Town

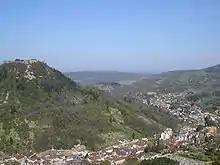
The town of Salins-les-Bains, France

Bulgarians do not, in general, differentiate between 'city' and 'town'. However, in everyday language and media the terms "large towns" and "small towns" are in use. "Large towns" usually refers to Sofia, Plovdiv, Varna and Burgas, which have population over 200,000. Ruse and Stara Zagora are often included as well due to presence of relatively developed infrastructure and population over 100,000 threshold. It is difficult to call the remaining provincial capitals "large towns" as, in general, they are less developed and have shrinking population, some with as few as 30,000 inhabitants.